John C. Dancy

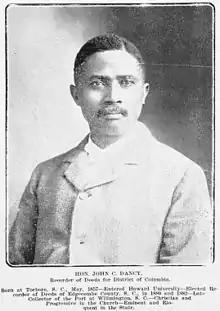
Dancy in 1902

With the support of Booker T. Washington, he was appointed collector of customs at Wilmington, North Carolina, in 1897, serving the position under presidents Harrison and McKinley. That year, he was also involved in the founding of Coleman Manufacturing Company, the first cotton mill in the United States owned and operated by African Americans In 1898, Dancy was a part of the founding of the National Afro-American Council, formed after the collapse of the National Afro-American League. T. Thomas Fortune was initially elected president, but he declined the position and Alexander Walters was selected. Dancy was elected vice-president, Ida B. Wells secretary, and John W. Thompson treasurer. Washington was also a primary player in the group. Tensions rose in Wilmington during this period, and Dancy's position on an organization in opposition to legislation which prevented interracial marriages increased the tension. Tension came to a head in November with the Wilmington massacre of 1898, during which thousands of the city's African Americans were attacked, and Dancy was forced to flee the city. Dancy then was appointed to the position of recorder of deeds from 1901 to 1910. His home in Washington became a center of Southern black society in the nation's capital.